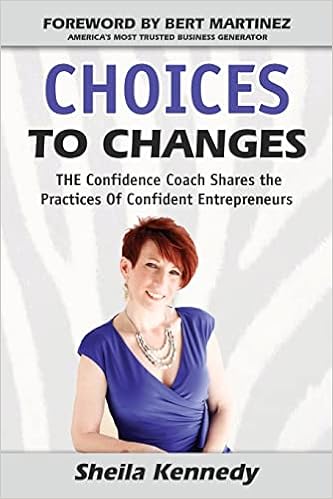
Choices to Changes: THE Confidence Coach Shares the Practices of Confident Entrepreneurs
Category: Books
About the Author Sheila Kennedy is THE Confidence Coach. From insecure, divorced, and struggling single mom to best-selling author, speaker and coach, Sheila influences entrepreneurs around the globe. She shares skills, tools and strategies that turns confidence into gaining more influence, building meaningful relationships, taking bigger risks and growing financially for entrepreneurs and their business. An entrepreneur for 9+ years, Sheila has learned that one's level of confidence directly impacts success in the marketplace. Her new book, Choices to Changes, THE Confidence Coach Shares the Practices of Confident Entrepreneurs, details practices, tools and strategies for successful entrepreneurship. The book features Twelve Global Entrepreneurs that enjoy the profitability, freedom and fulfillment that entrepreneurship promises and confidence delivers.
Features: Choices to Changes features the best practices of Twelve Global Entrepreneurs who have achieved success in building meaningful relationships, growing financially, taking bigger risks and gaining more influence in the marketplace. Sheila Kennedy put their practices to the test so she could raise money to have the book published. In a 60 day experiment, Sheila tripled her income, attracted her ideal clients and accepted speaking engagements by employing the practices shared in Choices to Changes. This book is a gold mine of practices, tools and strategies to implement. The book itself is a testament that these practices and attitudes work. Any entrepreneur looking to build relationships, make more money, and gain more visibility will want to adopt these practices right away. The success that is possible, as exemplified by the twelve global entrepreneurs and the author, is the most compelling testimony of the difference these practices in confident entrepreneurship can make.